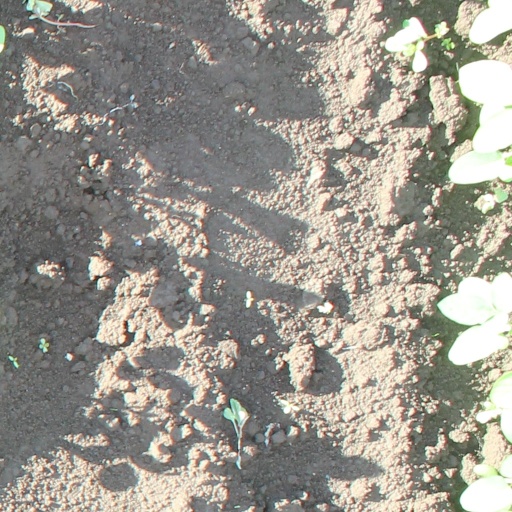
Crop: soybean